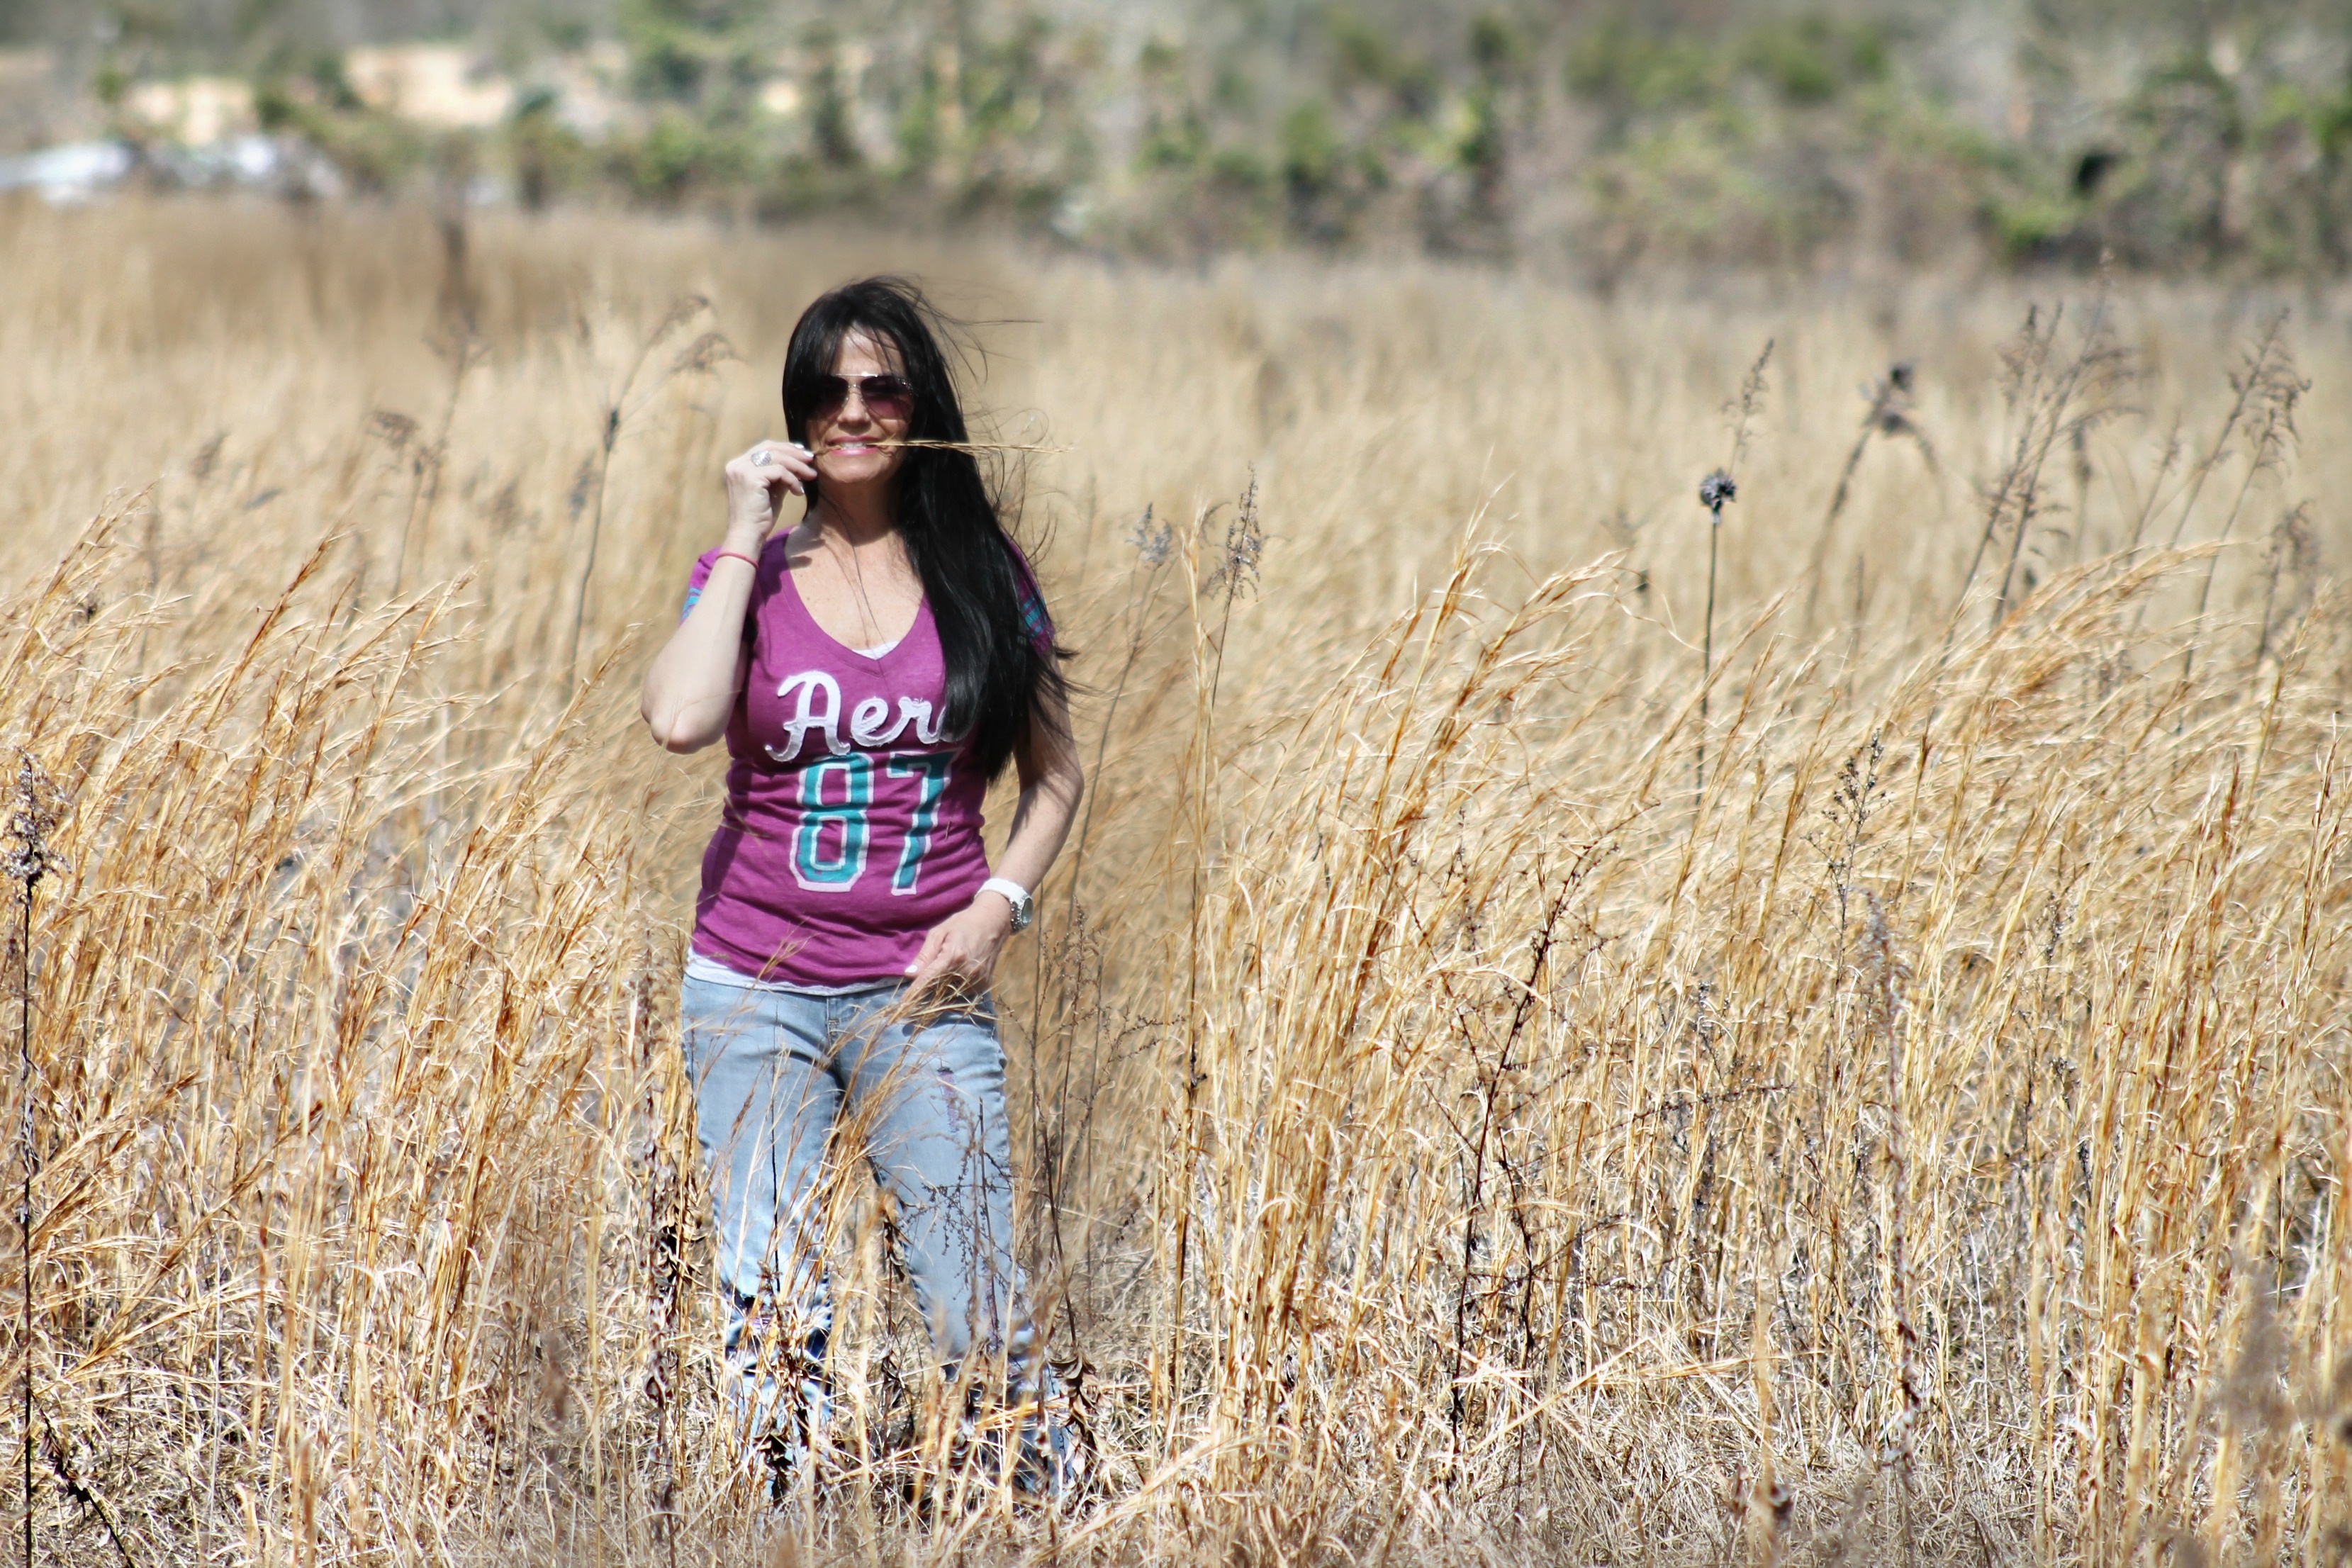
grass, outdoor, person, people, girl, woman, field, photography, country, summer, female, young, agriculture, healthy, fitness, wheat field, happy, photograph, photo shoot, portrait photography, country girl, grass family